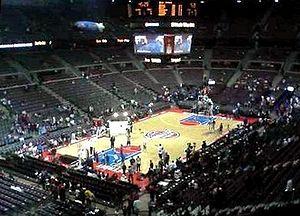
The Palace of Auburn Hills était une salle omnisports située à Auburn Hills, dans la banlieue nord de Détroit, dans l'État du Michigan.